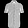
Label: Shirt